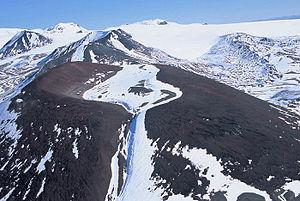
Le mont Edziza, en anglais : Edziza Mount, est un stratovolcan de Colombie-Britannique, au Canada. Il fait partie du complexe volcanique du mont Edziza auquel il donne le nom et culmine à 2 786 mètres d'altitude.